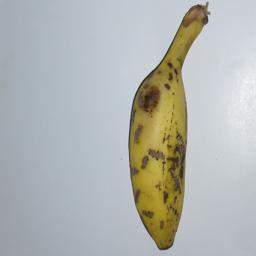
Banana variety: Champa Kola